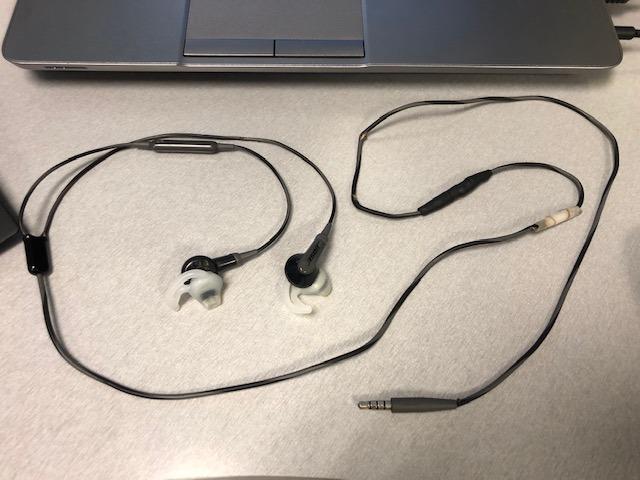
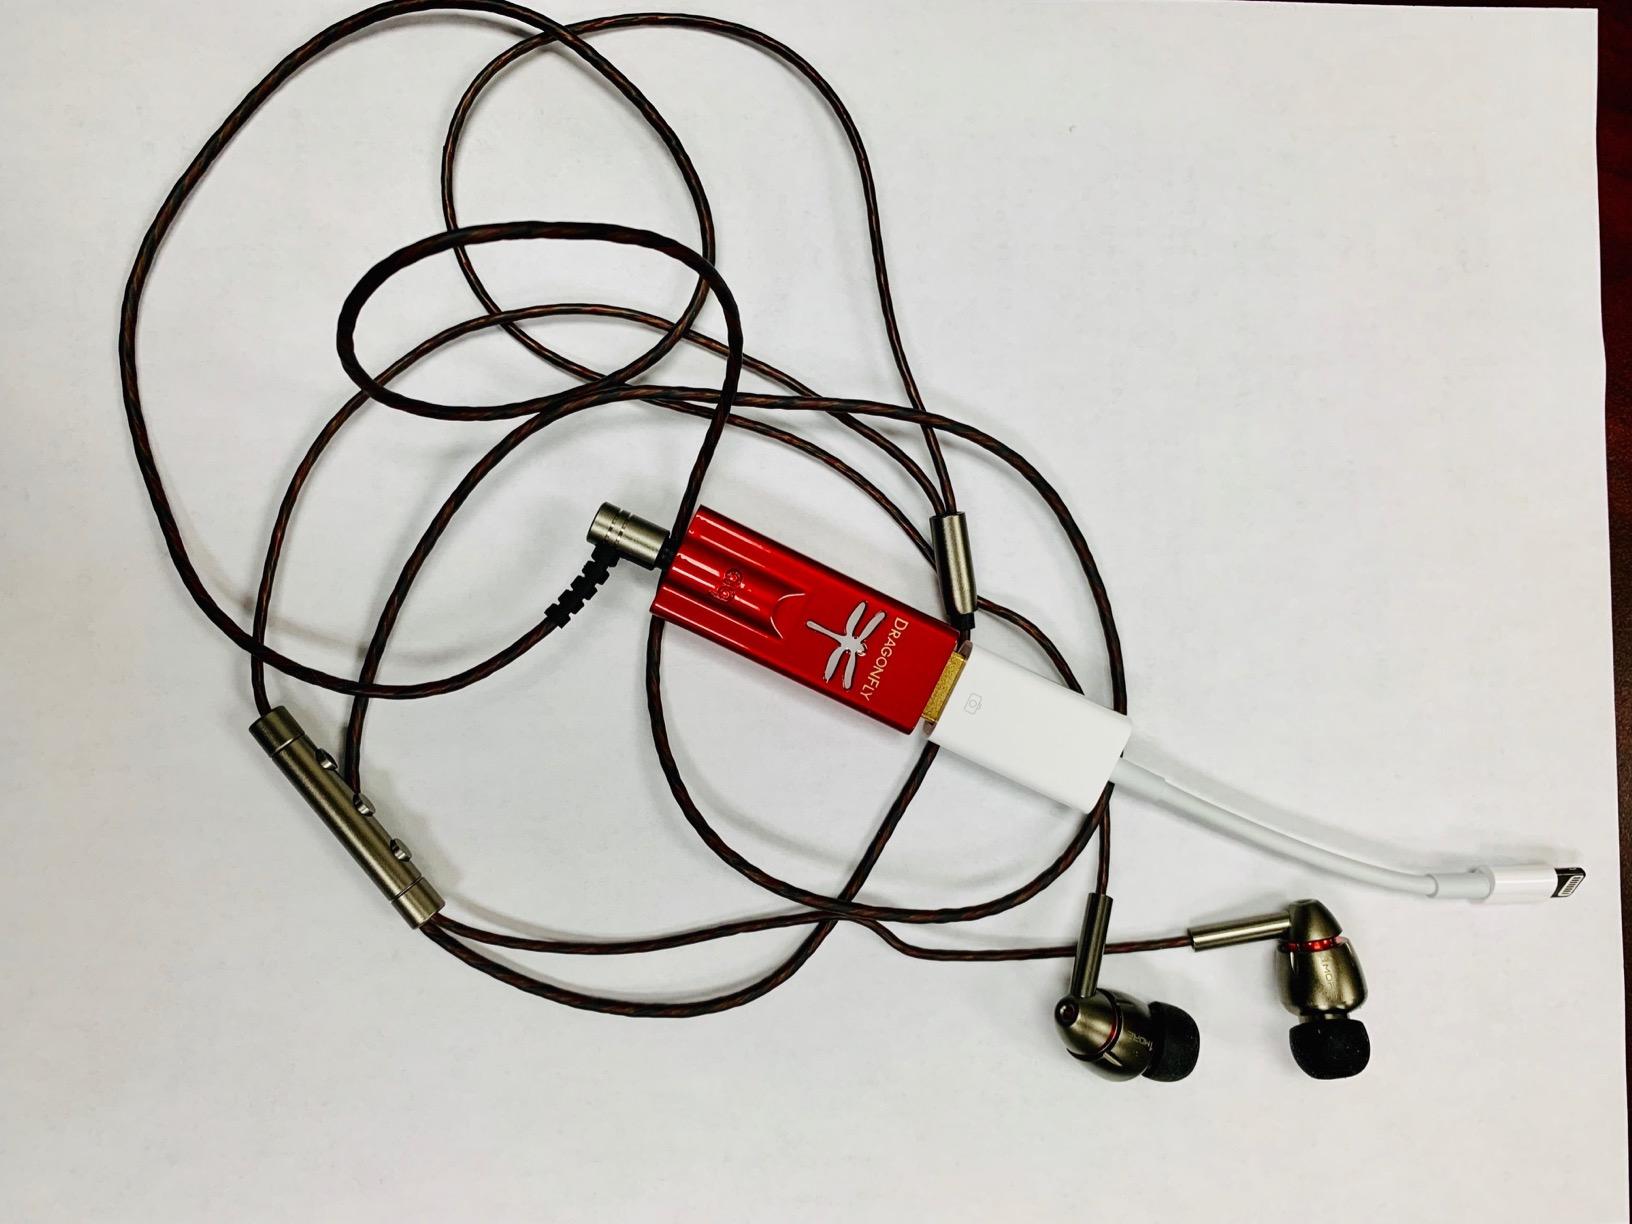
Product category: headphones
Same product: no